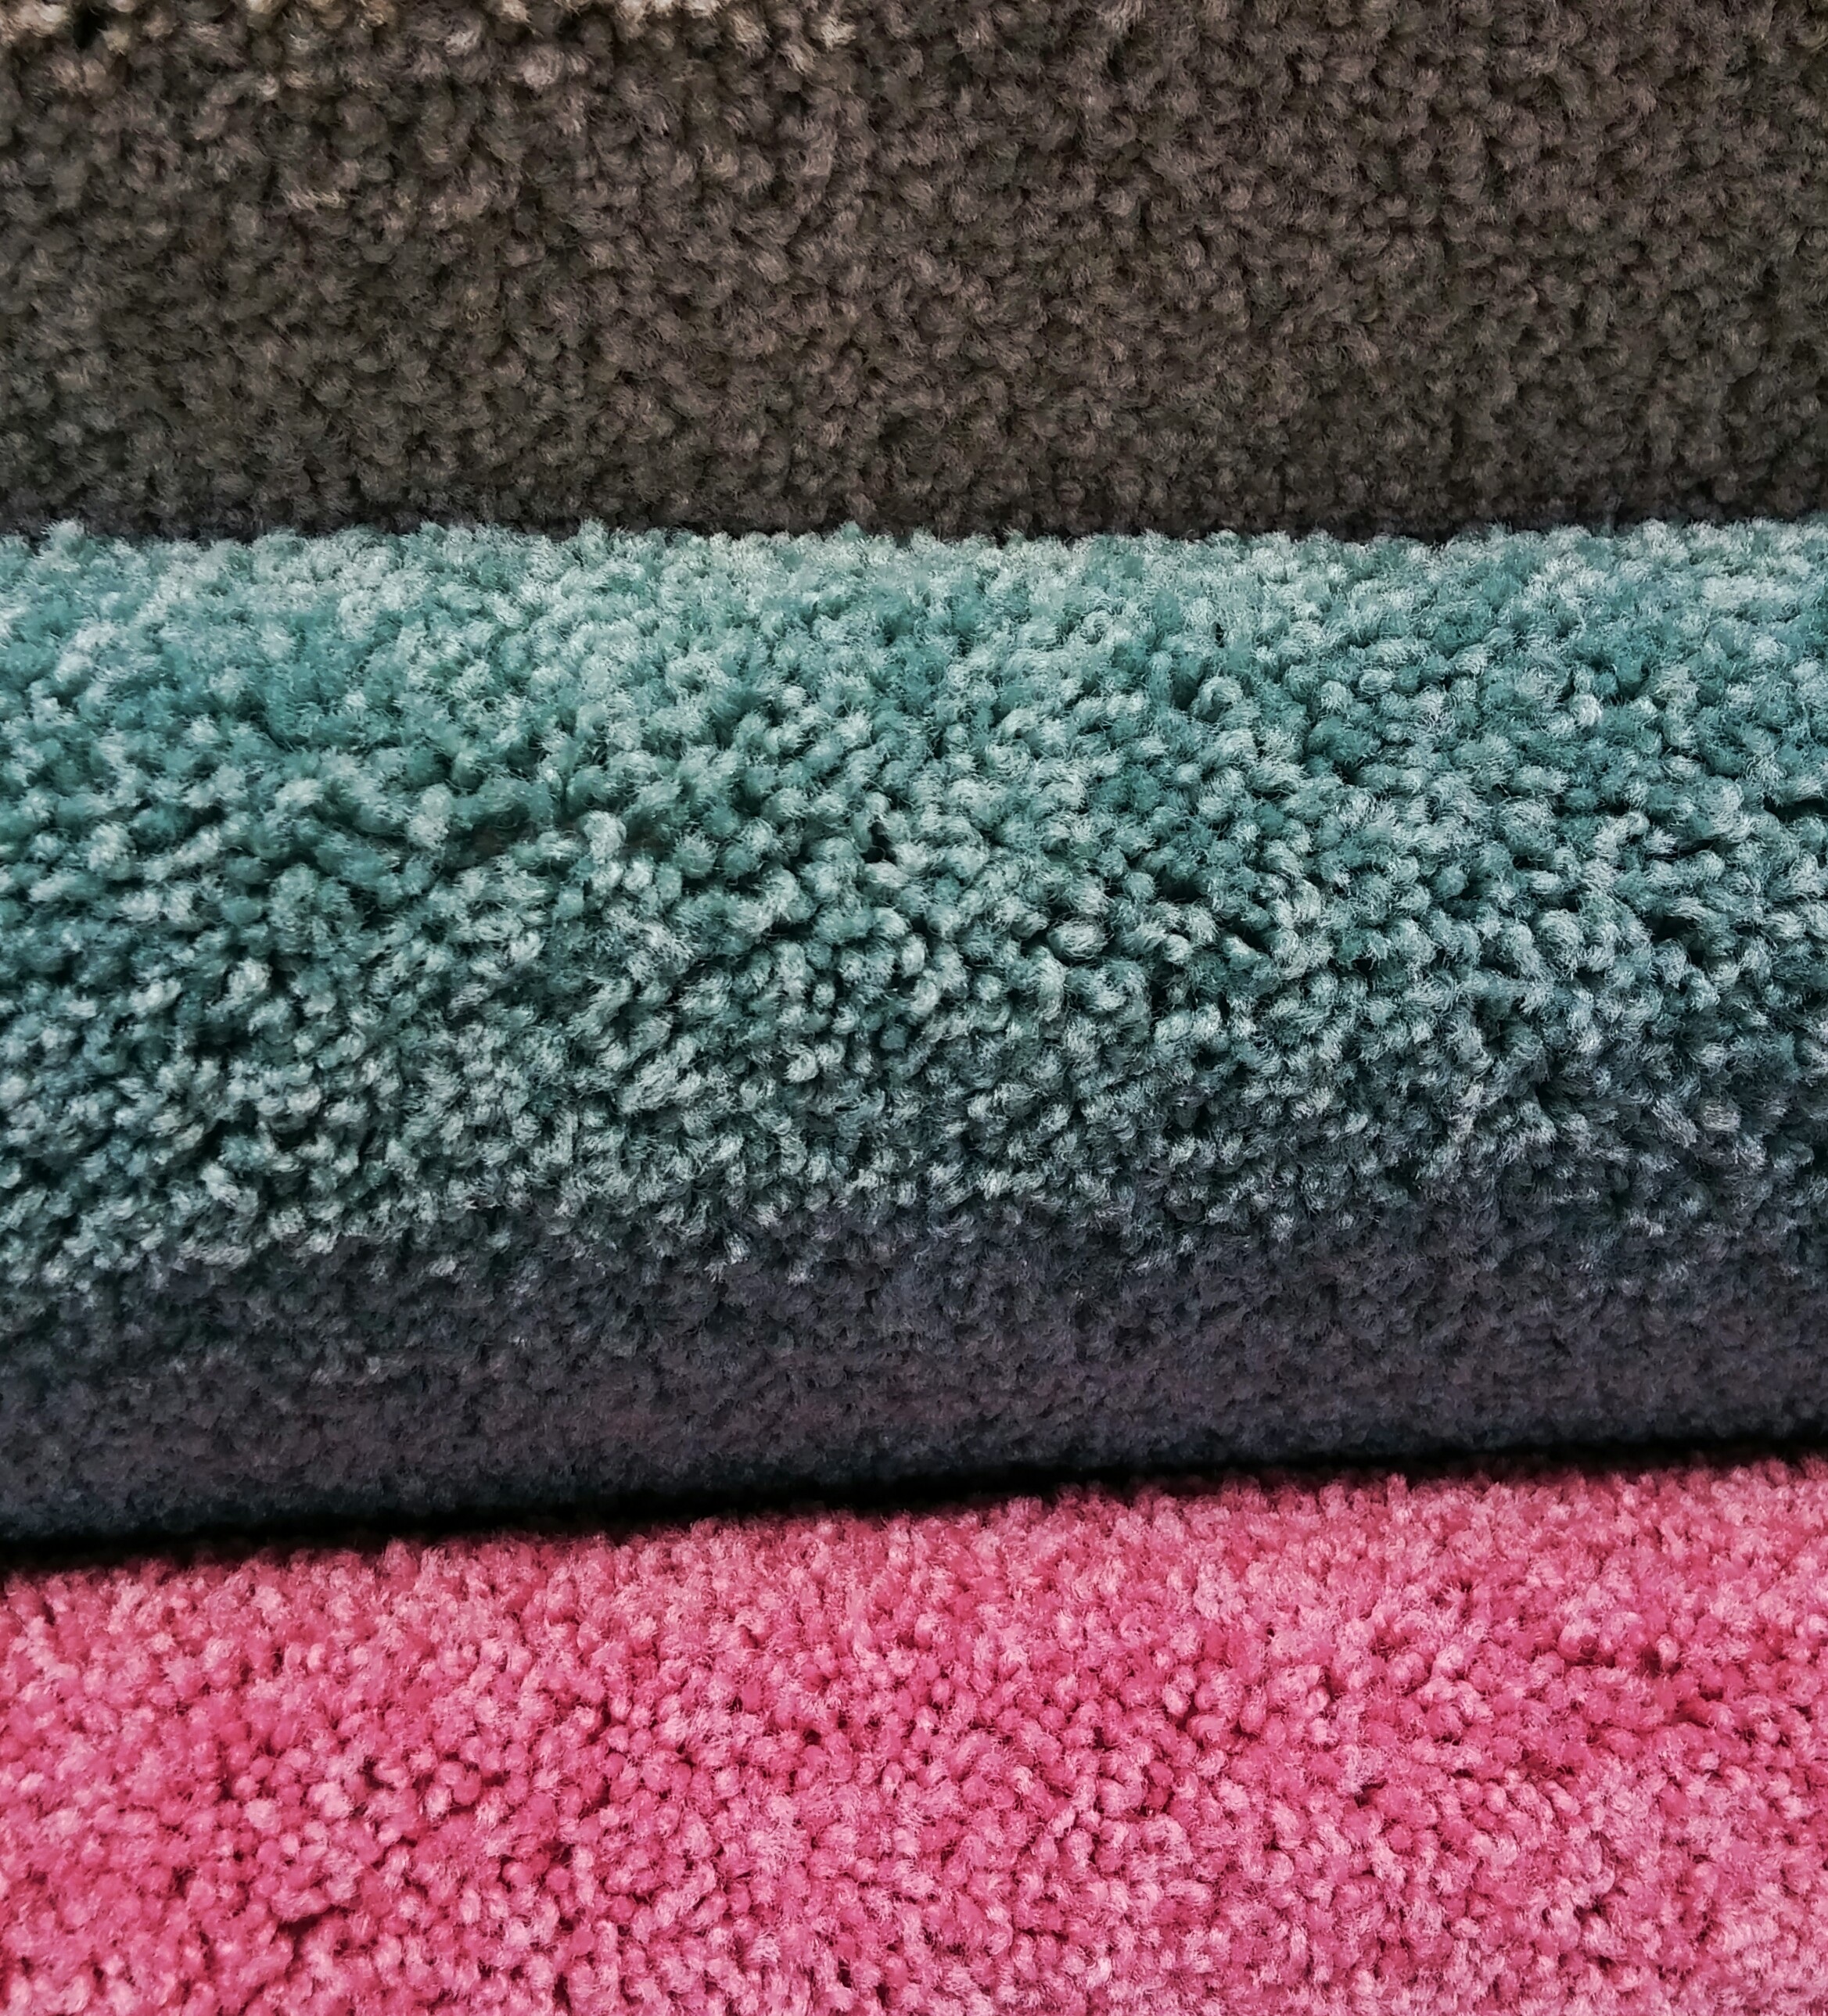
floor, asphalt, pile, textile, interiors, carpet, sample, flooring, moquette